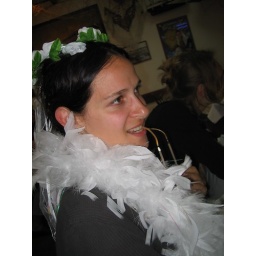
her name was rita, she was a dancer, with yellow flowers in her hair and ....